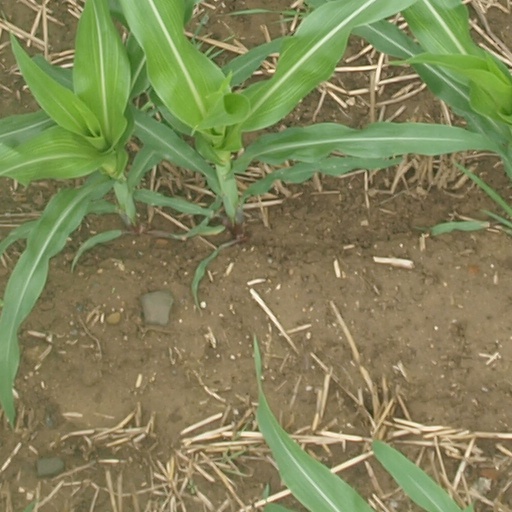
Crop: maize; corn